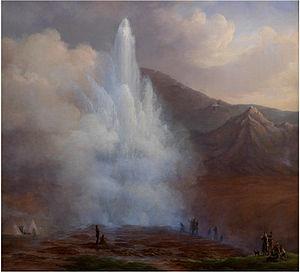
Frederik Theodor Kloss, né le 19 septembre 1802 à Brunswick dans la principauté de Brunswick-Wolfenbüttel et mort le 9 juin 1876 à Copenhague dans la région du Hovedstaden, est un peintre d'origine allemande et danoise, également professeur de l'Académie royale des beaux-arts du Danemark. Spécialisé dans la représentation de paysages marins, il fut actif durant l'Âge d'or danois.